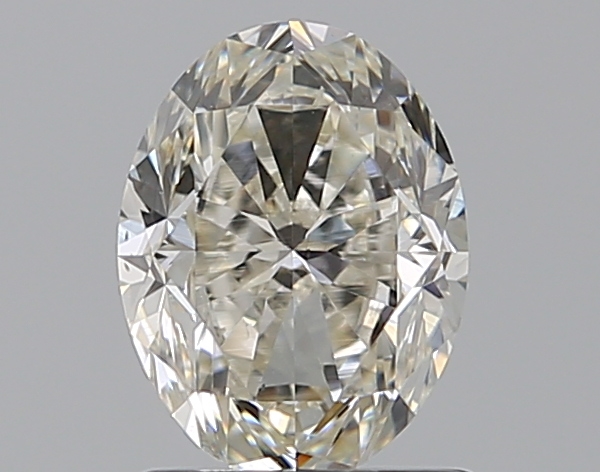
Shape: oval
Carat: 1.2
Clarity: VS2
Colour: K
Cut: GD
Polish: EX
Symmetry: EX
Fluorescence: F
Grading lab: GIA
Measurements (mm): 7.59 x 5.73 x 3.91